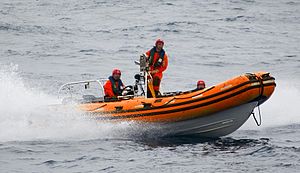
Søværnets enheder / Galleri / Fartøjer
En gummibåd fra søværnet gør fart gennem vandet
Denne side er en oversigt over Søværnets enheder og skal ses i forlængelse heraf.